Valliettan

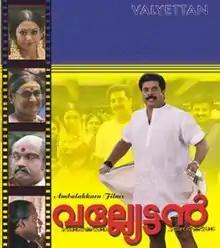

Valyettan ( Elder brother) is a 2000 Indian Malayalam-language action drama film directed by Shaji Kailas and scripted by Ranjith. It stars Mammootty, Shobana, Sai Kumar, N. F. Varghese, Siddique and Manoj K Jayan. the film is about an elder brother reclaiming his ancestral house and living for his younger brothers. Similar to the Pandavas in Mahabharat, Arakkal Madhavanunni and his brothers are winning back their empire.